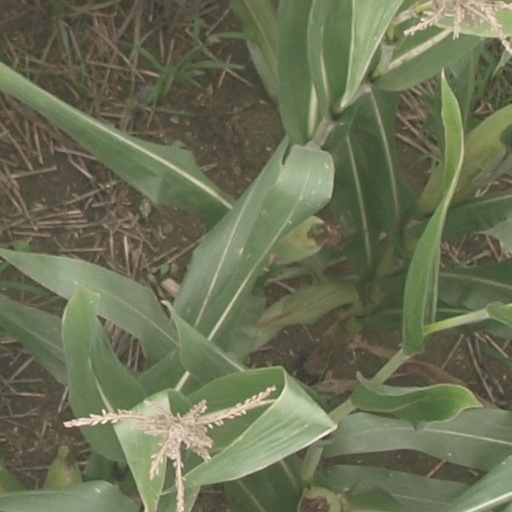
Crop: maize; corn